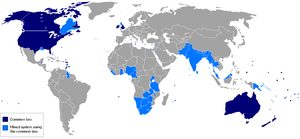
Le copyright, souvent indiqué par le symbole ©, est, dans les pays de common law, l’ensemble des prérogatives exclusives dont dispose une personne physique ou morale sur une œuvre de l’esprit originale. Il désigne donc un ensemble de lois en application, notamment, dans les pays du Commonwealth et aux États-Unis ; et qui diffère du droit d'auteur appliqué dans les pays de droit civil même si le terme est usité dans le langage courant.
Le droit d’auteur est l’ensemble des droits dont dispose un auteur ou ses ayants droit, sur des œuvres de l’esprit originales et des droits corrélatifs du public à l'utilisation et à la réutilisation de ces œuvres sous certaines conditions.